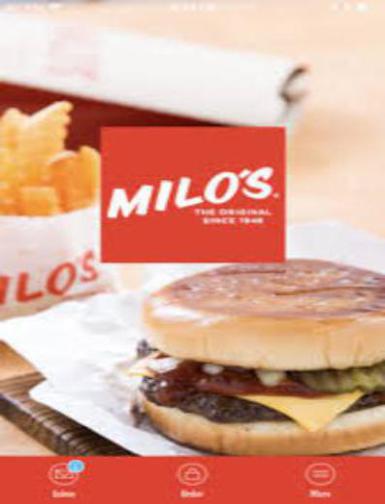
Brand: milo's hamburgers
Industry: Food